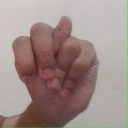
अक्षर: न